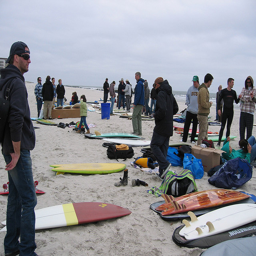
A group of people standing around a beach next to surfboards.
A lot of people are on the beach getting ready to surf.
A crowd of men on the beach with surfboards.
Surfboards are laid out on the beach as people walk around.
Several people standing by surfboards on a beach.